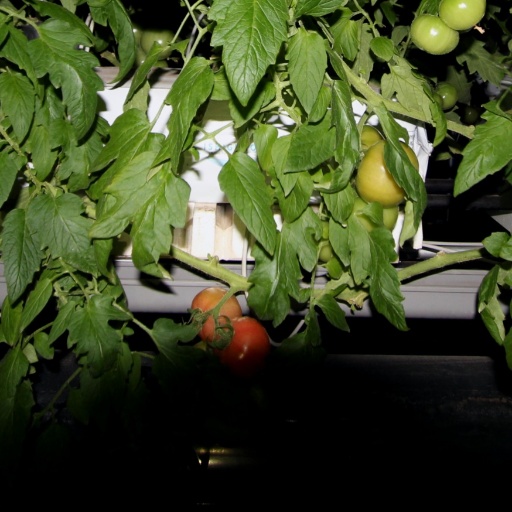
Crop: tomato